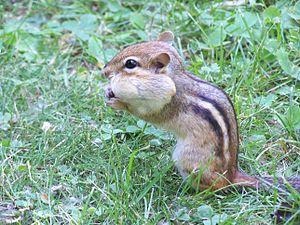
Les abajoues sont des poches situées de part et d'autre de la tête de certains mammifères, entre la joue et la mâchoire, comme chez l'ornithorynque, certains rongeurs et la plupart des singes de l'Ancien monde. Elles servent le plus souvent à stocker momentanément de la nourriture avant de pouvoir la consommer ou la transporter dans une réserve.